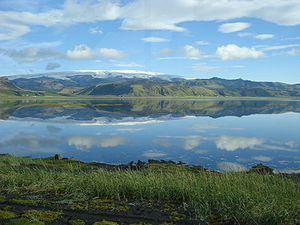
Katla (vulkan)
Mýrdalsjökull
Katla er en vulkan 10 km nord for bygden Vík på det sydlige Island. Den ligger i en højde af 1450 meter over havet og 300–400 meter under den 595 km² store gletsjer Mýrdalsjökull.